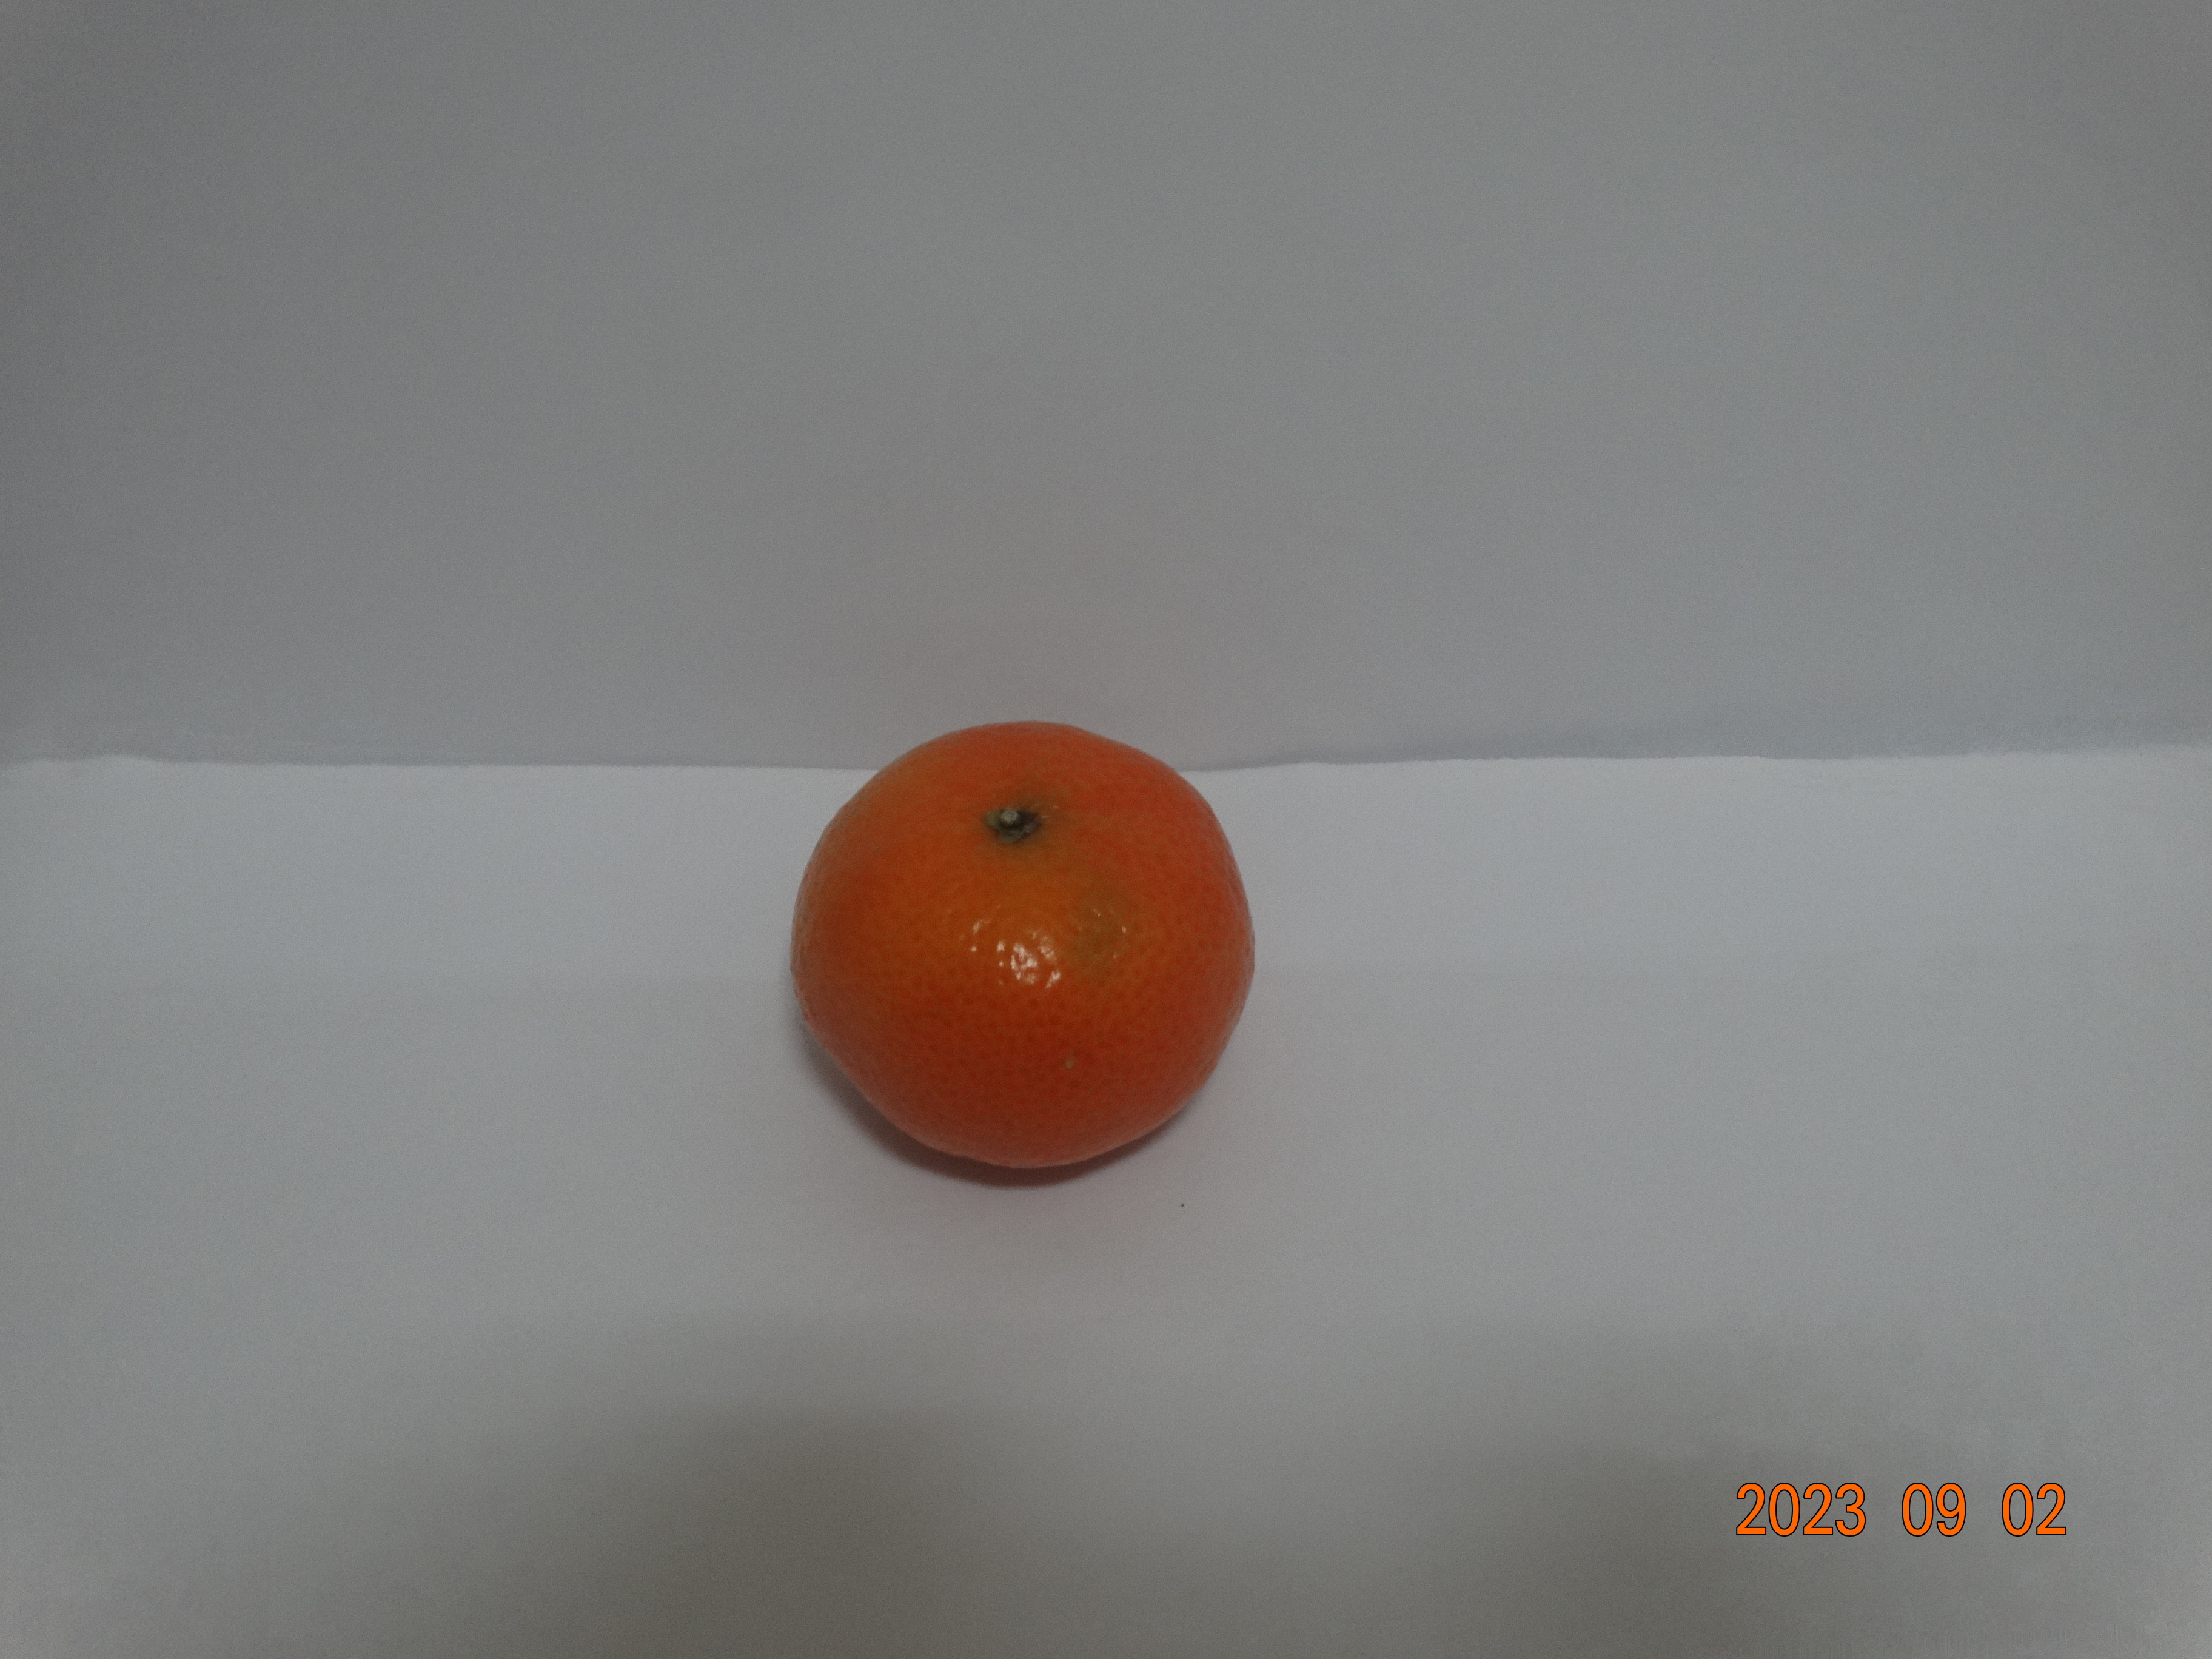
Citrus fruit variety: tangerine